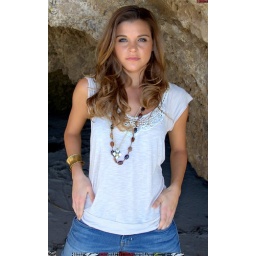
Photoshoot of a pretty swimsuit bikini model.Before the shoot, in a white shirt and blue jeans.&amp;amp; a cool black necklace.